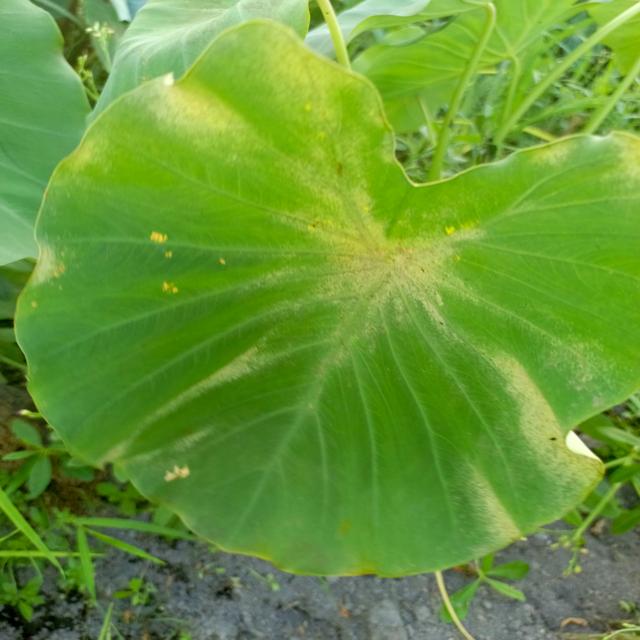
Label: Early_Blight